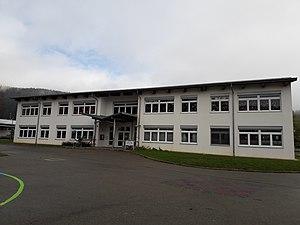
Ancienne école française (école de la direction de l'enseignement français en Allemagne) ""frères Grimm"" à Immendingen devenue en 2011 une école allemande au départ du 3e régiment de Hussard."
La Direction de l’enseignement français en Allemagne était chargé entre 1945 et 1997 du pilotage des écoles primaires et établissements d'enseignement secondaire implantés en zone d’occupation française, principalement au profit des familles des militaires stationnés au sein des « Forces françaises en Allemagne ». Les collèges et lycées, équipés d'internat, accueillaient aussi, dans la mesure des places disponibles, des élèves sans lien avec le ministère de la Défense, dont les parents — français, allemands ou étrangers — vivent en France, en Allemagne ou à l'étranger, y compris des boursiers étrangers du gouvernement français.